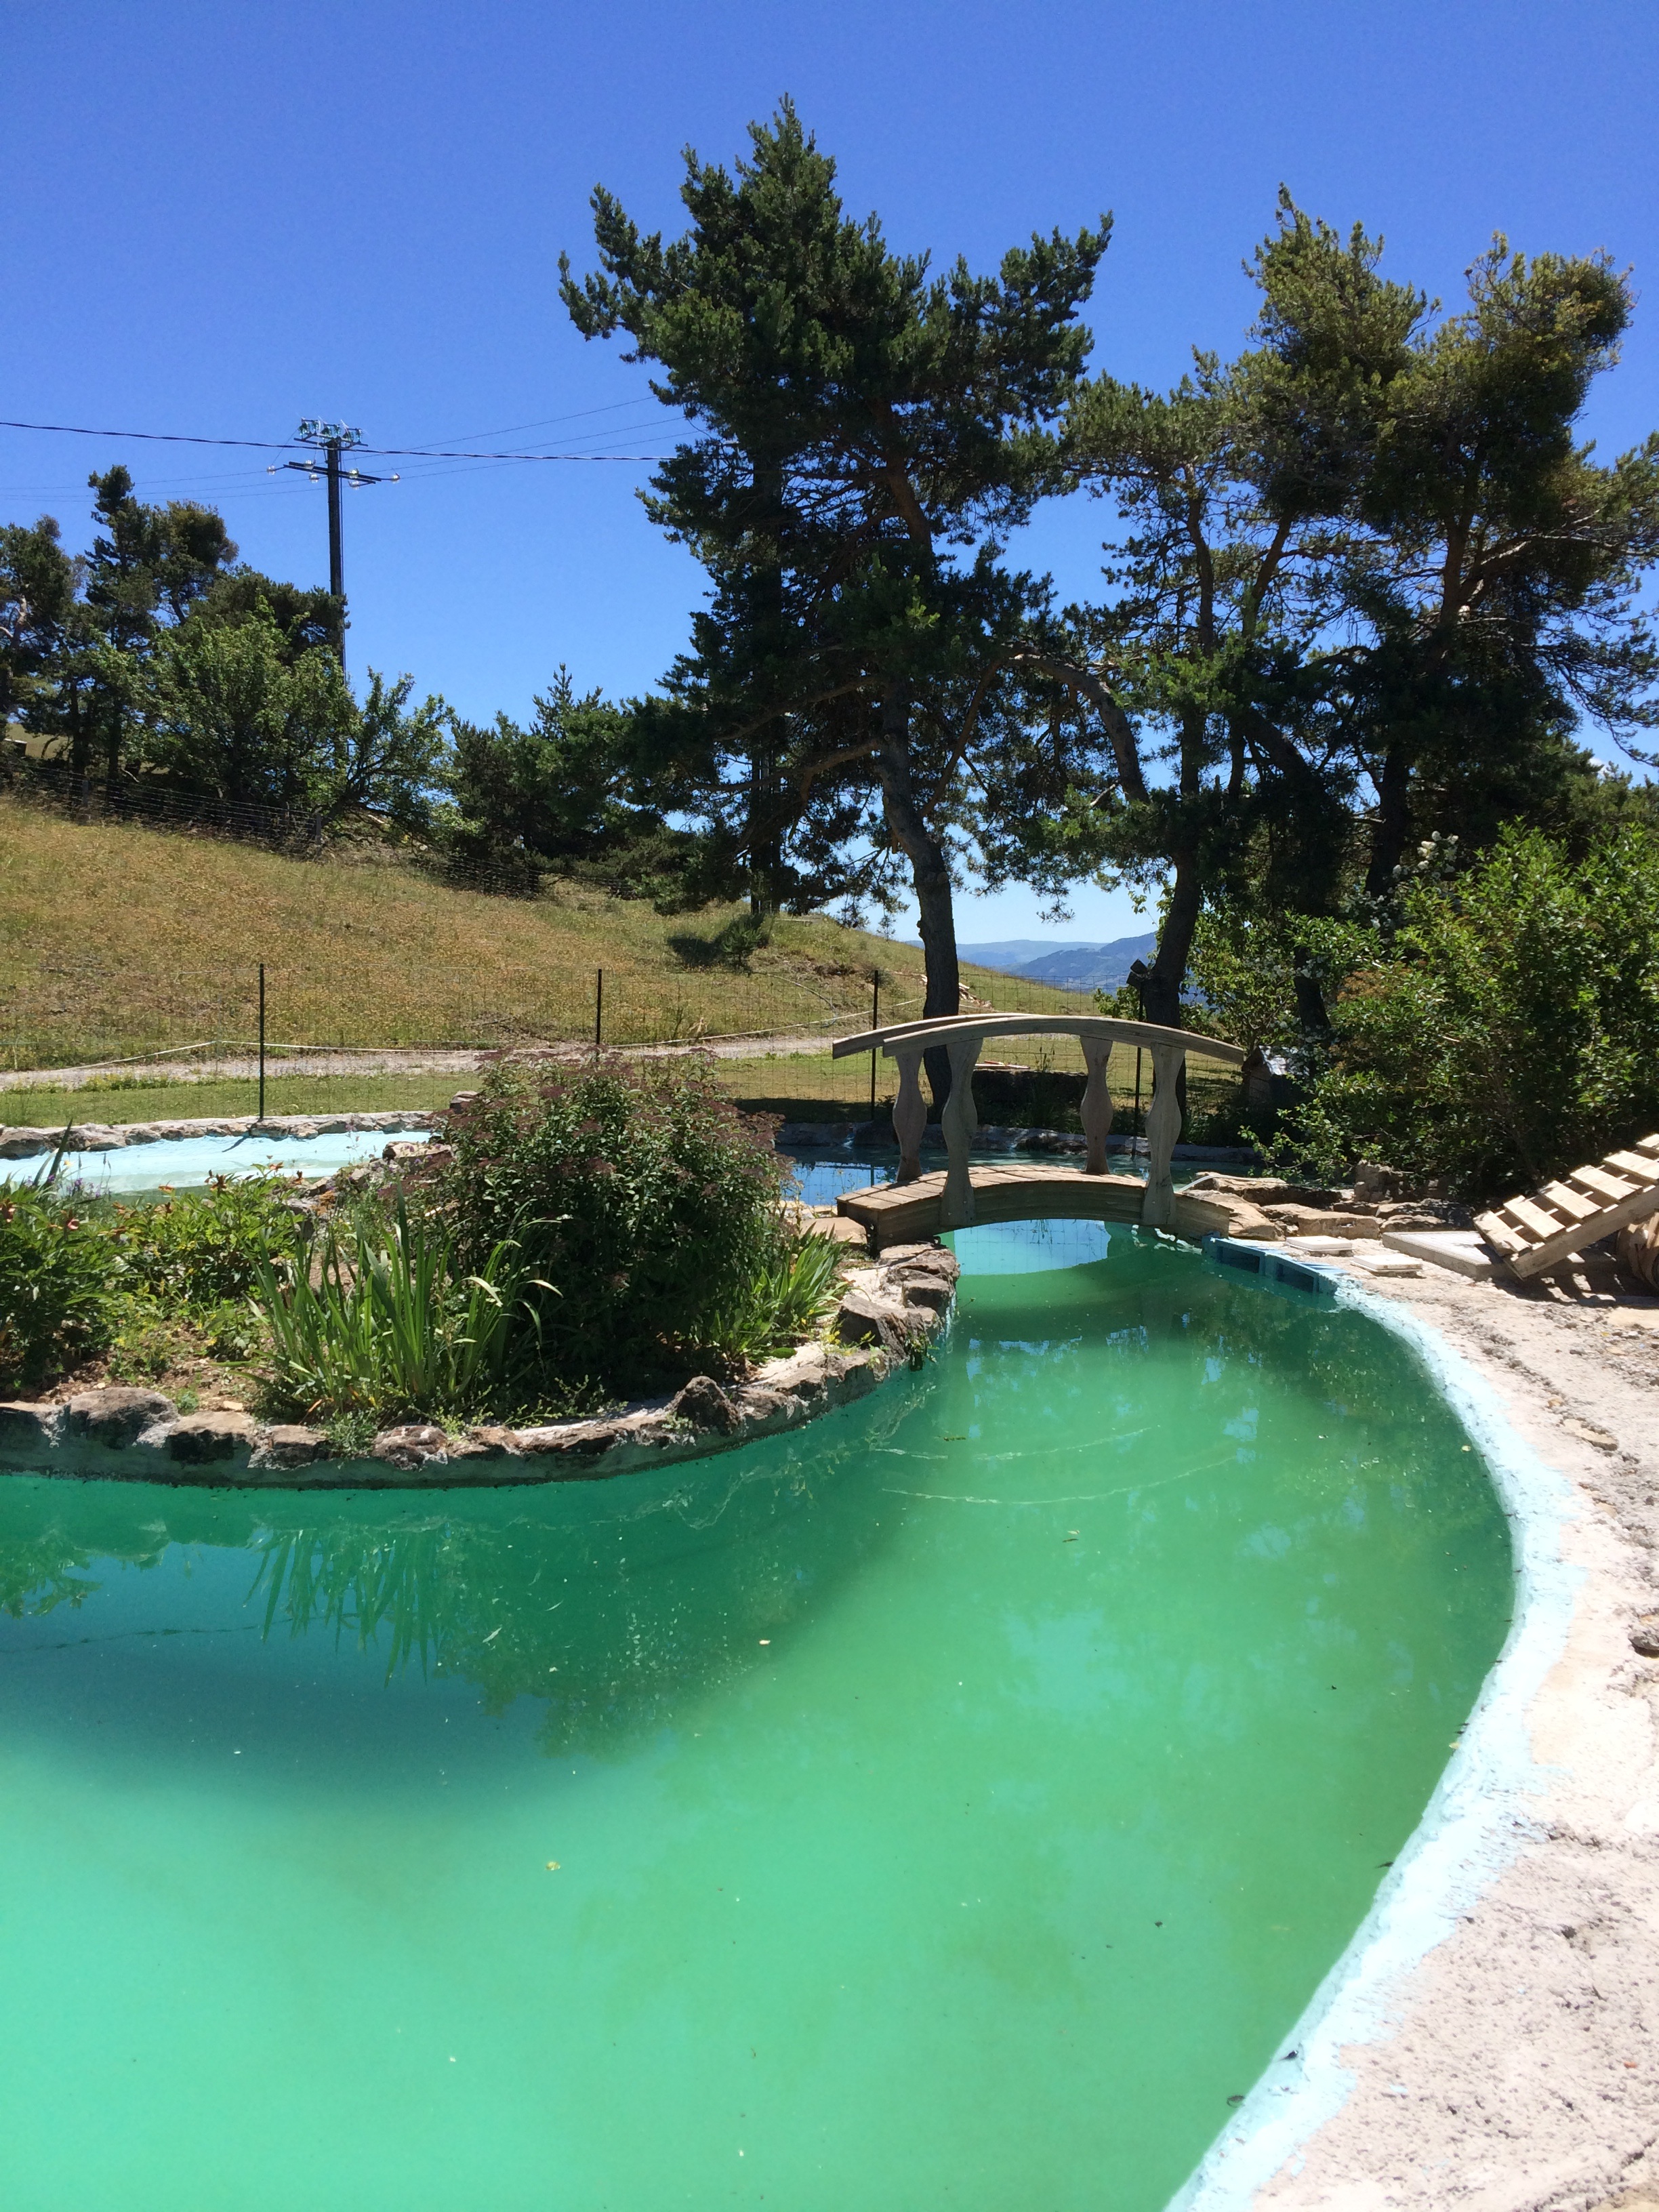
tree, water, grass, lawn, lake, vacation, pool, pond, green, swimming pool, backyard, lagoon, blue, garden, golf course, serenity, estate, sport venue